Fugitives (2000 film)

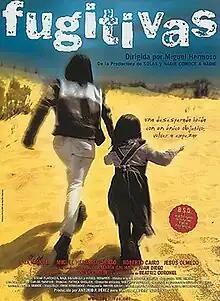
Theatrical release poster

Fugitives is a 2000 Spanish drama road movie directed by Miguel Hermoso from a screenplay by Óscar Plasencia, Raúl Brambilla, and Hermoso. It features Laia Marull, Beatriz Coronel, Miguel Hermoso Arnao, Roberto Cairo, Jesús Olmedo, María Galiana, and Juan Diego.